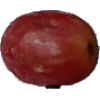
Label: Grape Pink 1